Answer in natural language. Considering the relative positions, where is bluegrey rectangular table with respect to Doorway? Choose between the following options: below or above
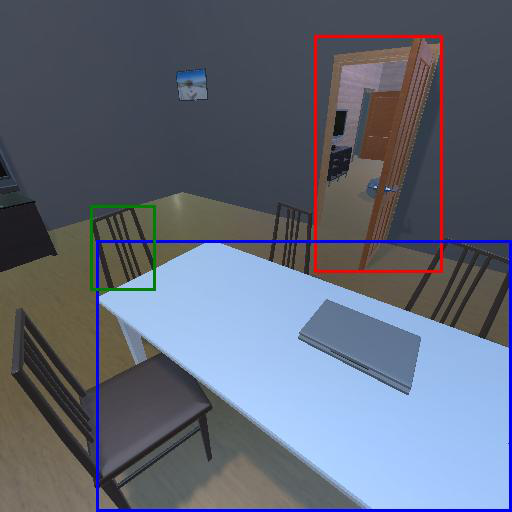
<answer>below</answer>